Leo Feist

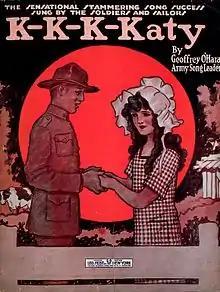
"K-K-K-Katy", cover of the original publication by Leo Feist in New York, 1918

The first publishing hit was "Smokey Mokes" in 1895. Feist marketed his publications very aggressively, even by Tin Pan Alley standards. He maintained offices in most major cities, each with a regional manager (in Boston, for instance, his delegate was Billy Lang). Favored employees were rewarded with corporate largesse; in 1914, for instance, selected managers gathered in Atlantic City, where it was said that "money flowed like water." Feist also set up branch offices in several locations abroad, increasing the popularity of American music in Europe and Australia.